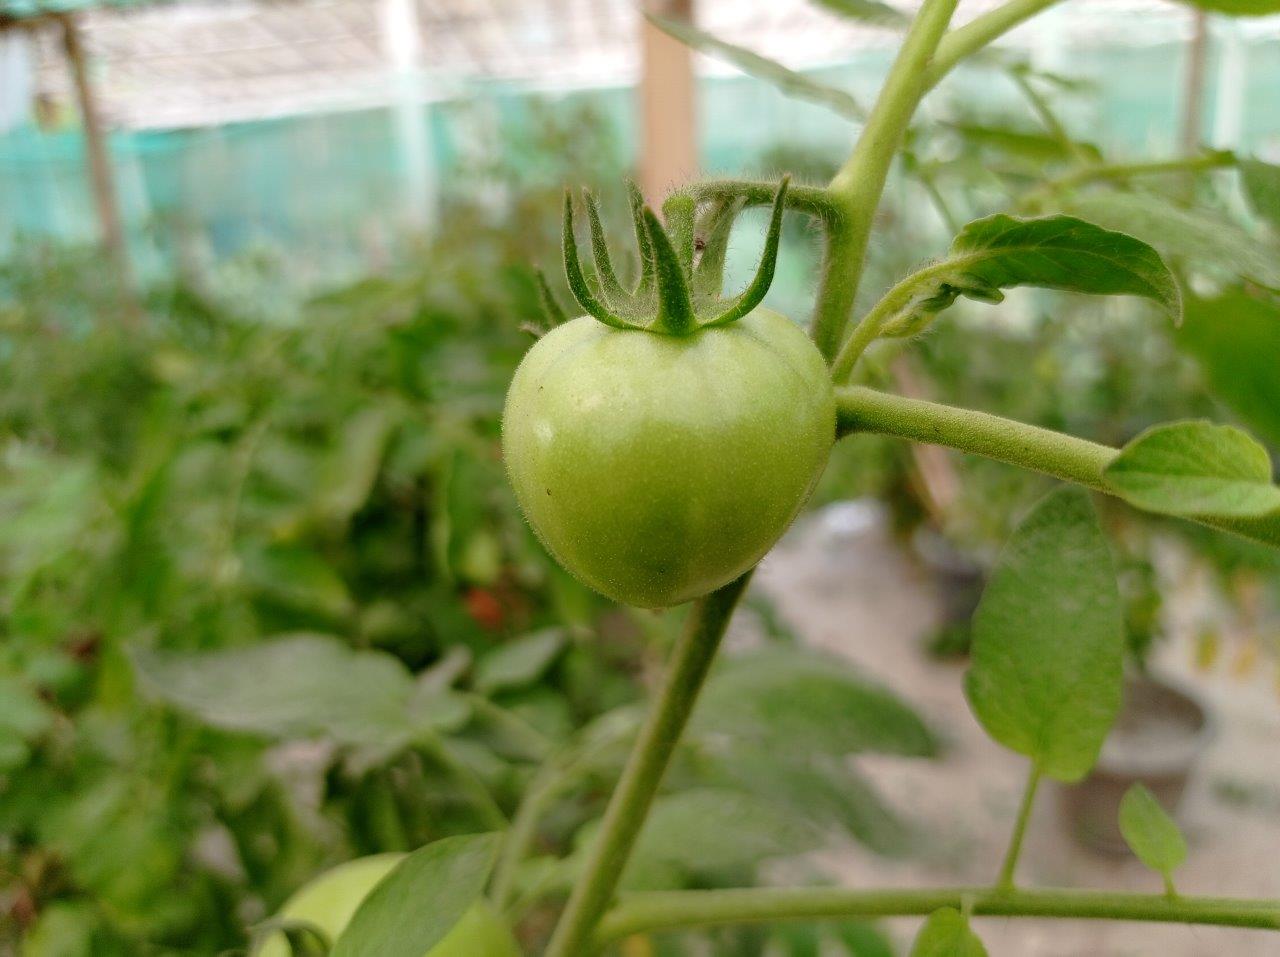
Maturity: Immature